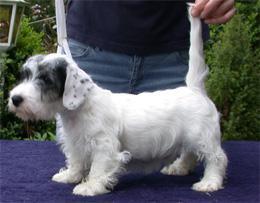
Sealyham_terrier